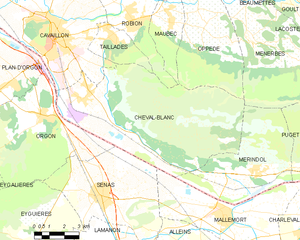
Carte des communes françaises Cheval-Blanc